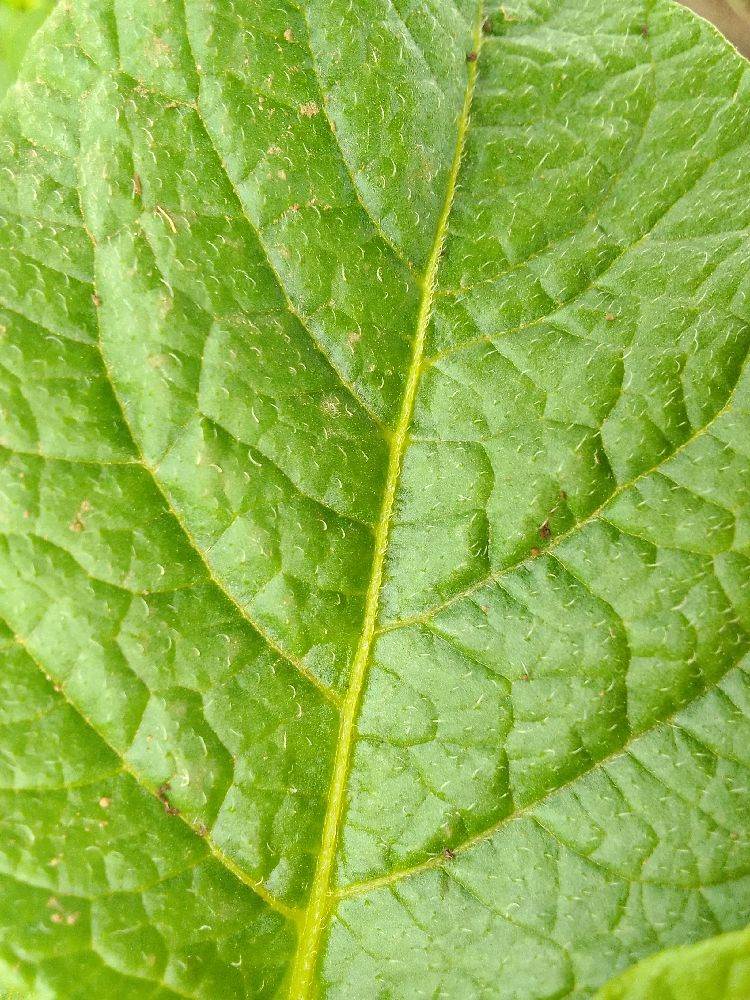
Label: Healthy